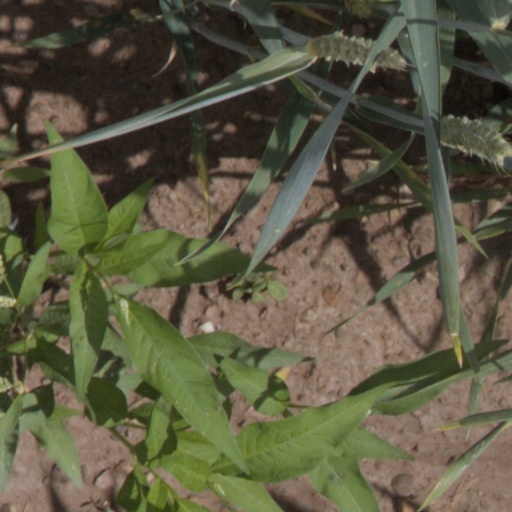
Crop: wheat